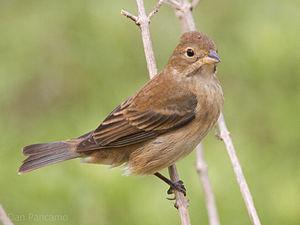
Le Passerin indigo, aussi appelé passerine indigo, est une espèce d'oiseaux de la famille des Cardinalidae. C'est un petit oiseau, long d'une douzaine de centimètres. Il présente un fort dimorphisme sexuel apparent au niveau de sa coloration, le mâle étant d'un bleu éclatant en été et de couleur brune pendant les mois d'hiver, tandis que la femelle est brune toute l'année. Le mâle affiche ce plumage aux couleurs vives pendant la saison de reproduction pour attirer une partenaire. La femelle se charge seule de la construction du nid et de l'incubation. Le régime alimentaire du Passerin indigo se compose principalement d'insectes pendant les mois d'été et de graines pendant les mois d'hiver.